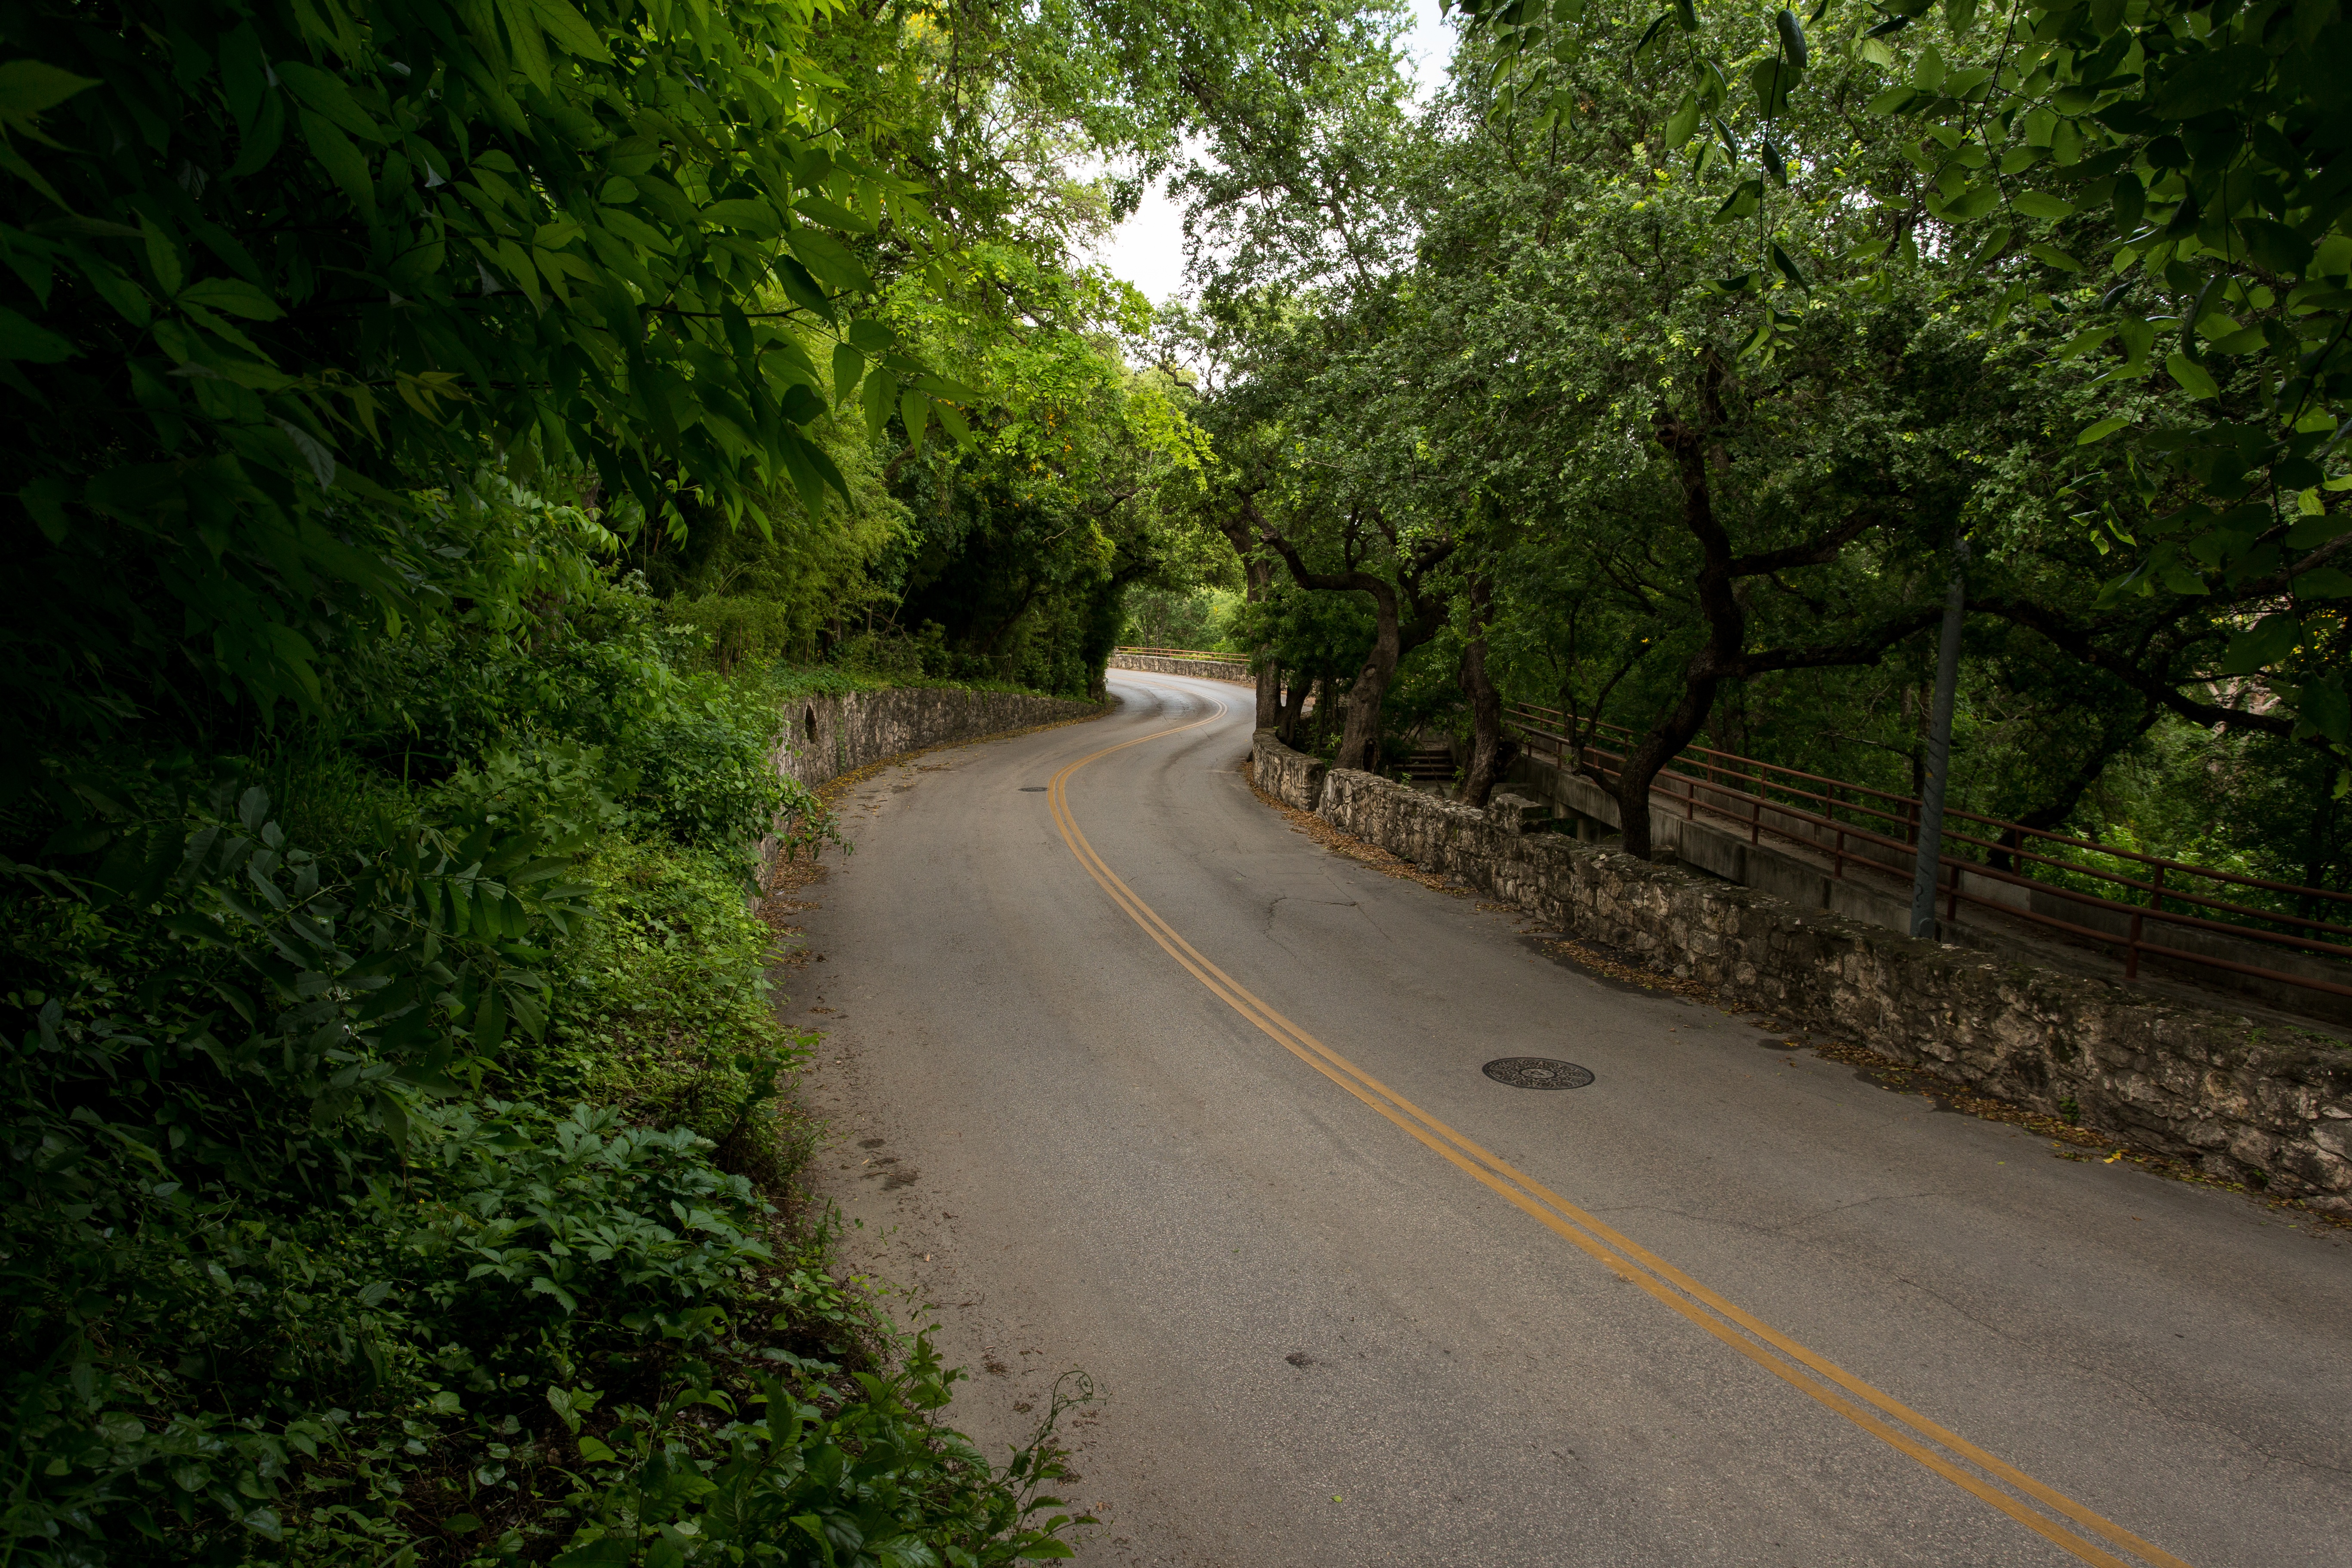
tree, nature, forest, path, outdoor, road, trail, street, leaf, view, asphalt, travel, green, journey, autumn, scenery, trip, lane, infrastructure, rural area, road surface, woody plant, nonbuilding structure